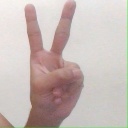
अक्षर: क